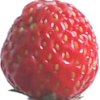
Label: strawberry